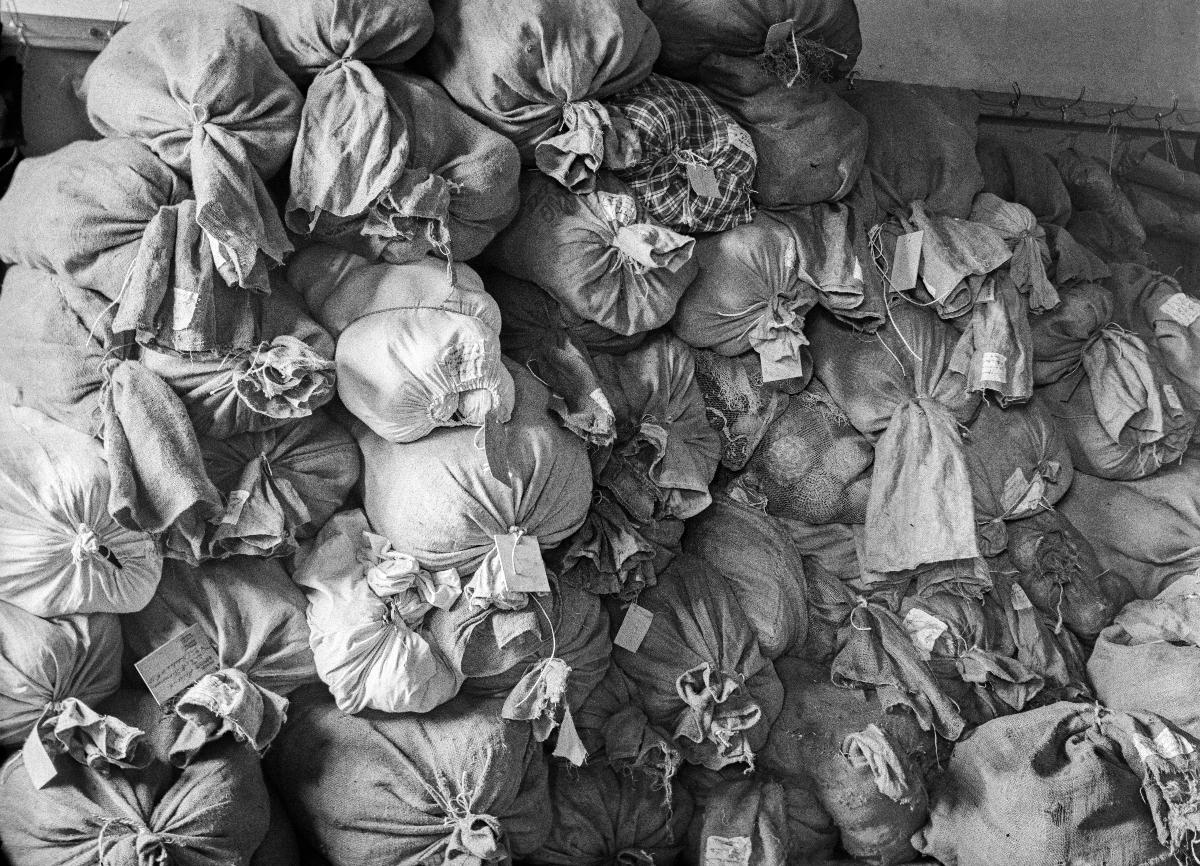
Naisten työtupa
Arbetsstuga för kvinnor; Work cabin for women
sisällön kuvaus: Kudottuja räsymattoja Helsingin kaupungin naisten työtuvassa Sörnäisissä 24.9.1937. content description: Woven rag rugs at Helsinki City's Work cabin for women in Sörnäinen 24.9.1937. innehållsbeskrivning: Vävda trasmattor i Helsingfors stads arbetsstuga för kvinnor i Sörnäs 24.9.1937.
Kuvaaja: Sundström, Hugo, kuvaaja
Vuosi: 1937
Paikka: Suomi, Uusimaa, Helsinki, Sörnäinen Helsinki
Aiheet: HBL; työ; naiset; työtuvat; work; women; work cabins; weaving; carpets; arbete; kvinnor; arbetsstugor; vävning; mattor